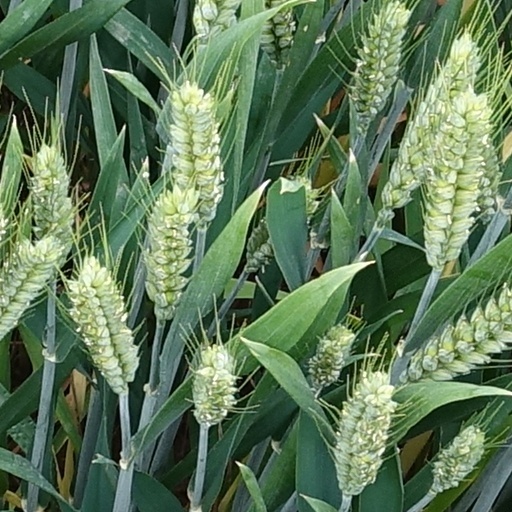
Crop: wheat